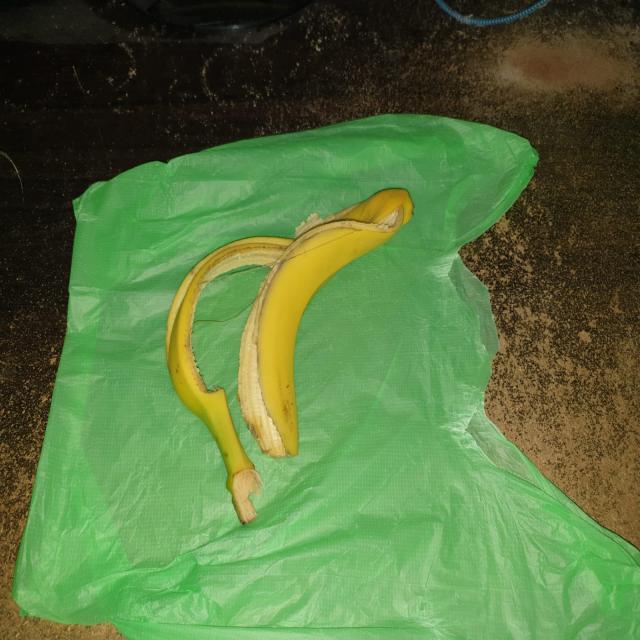
Label: bananas